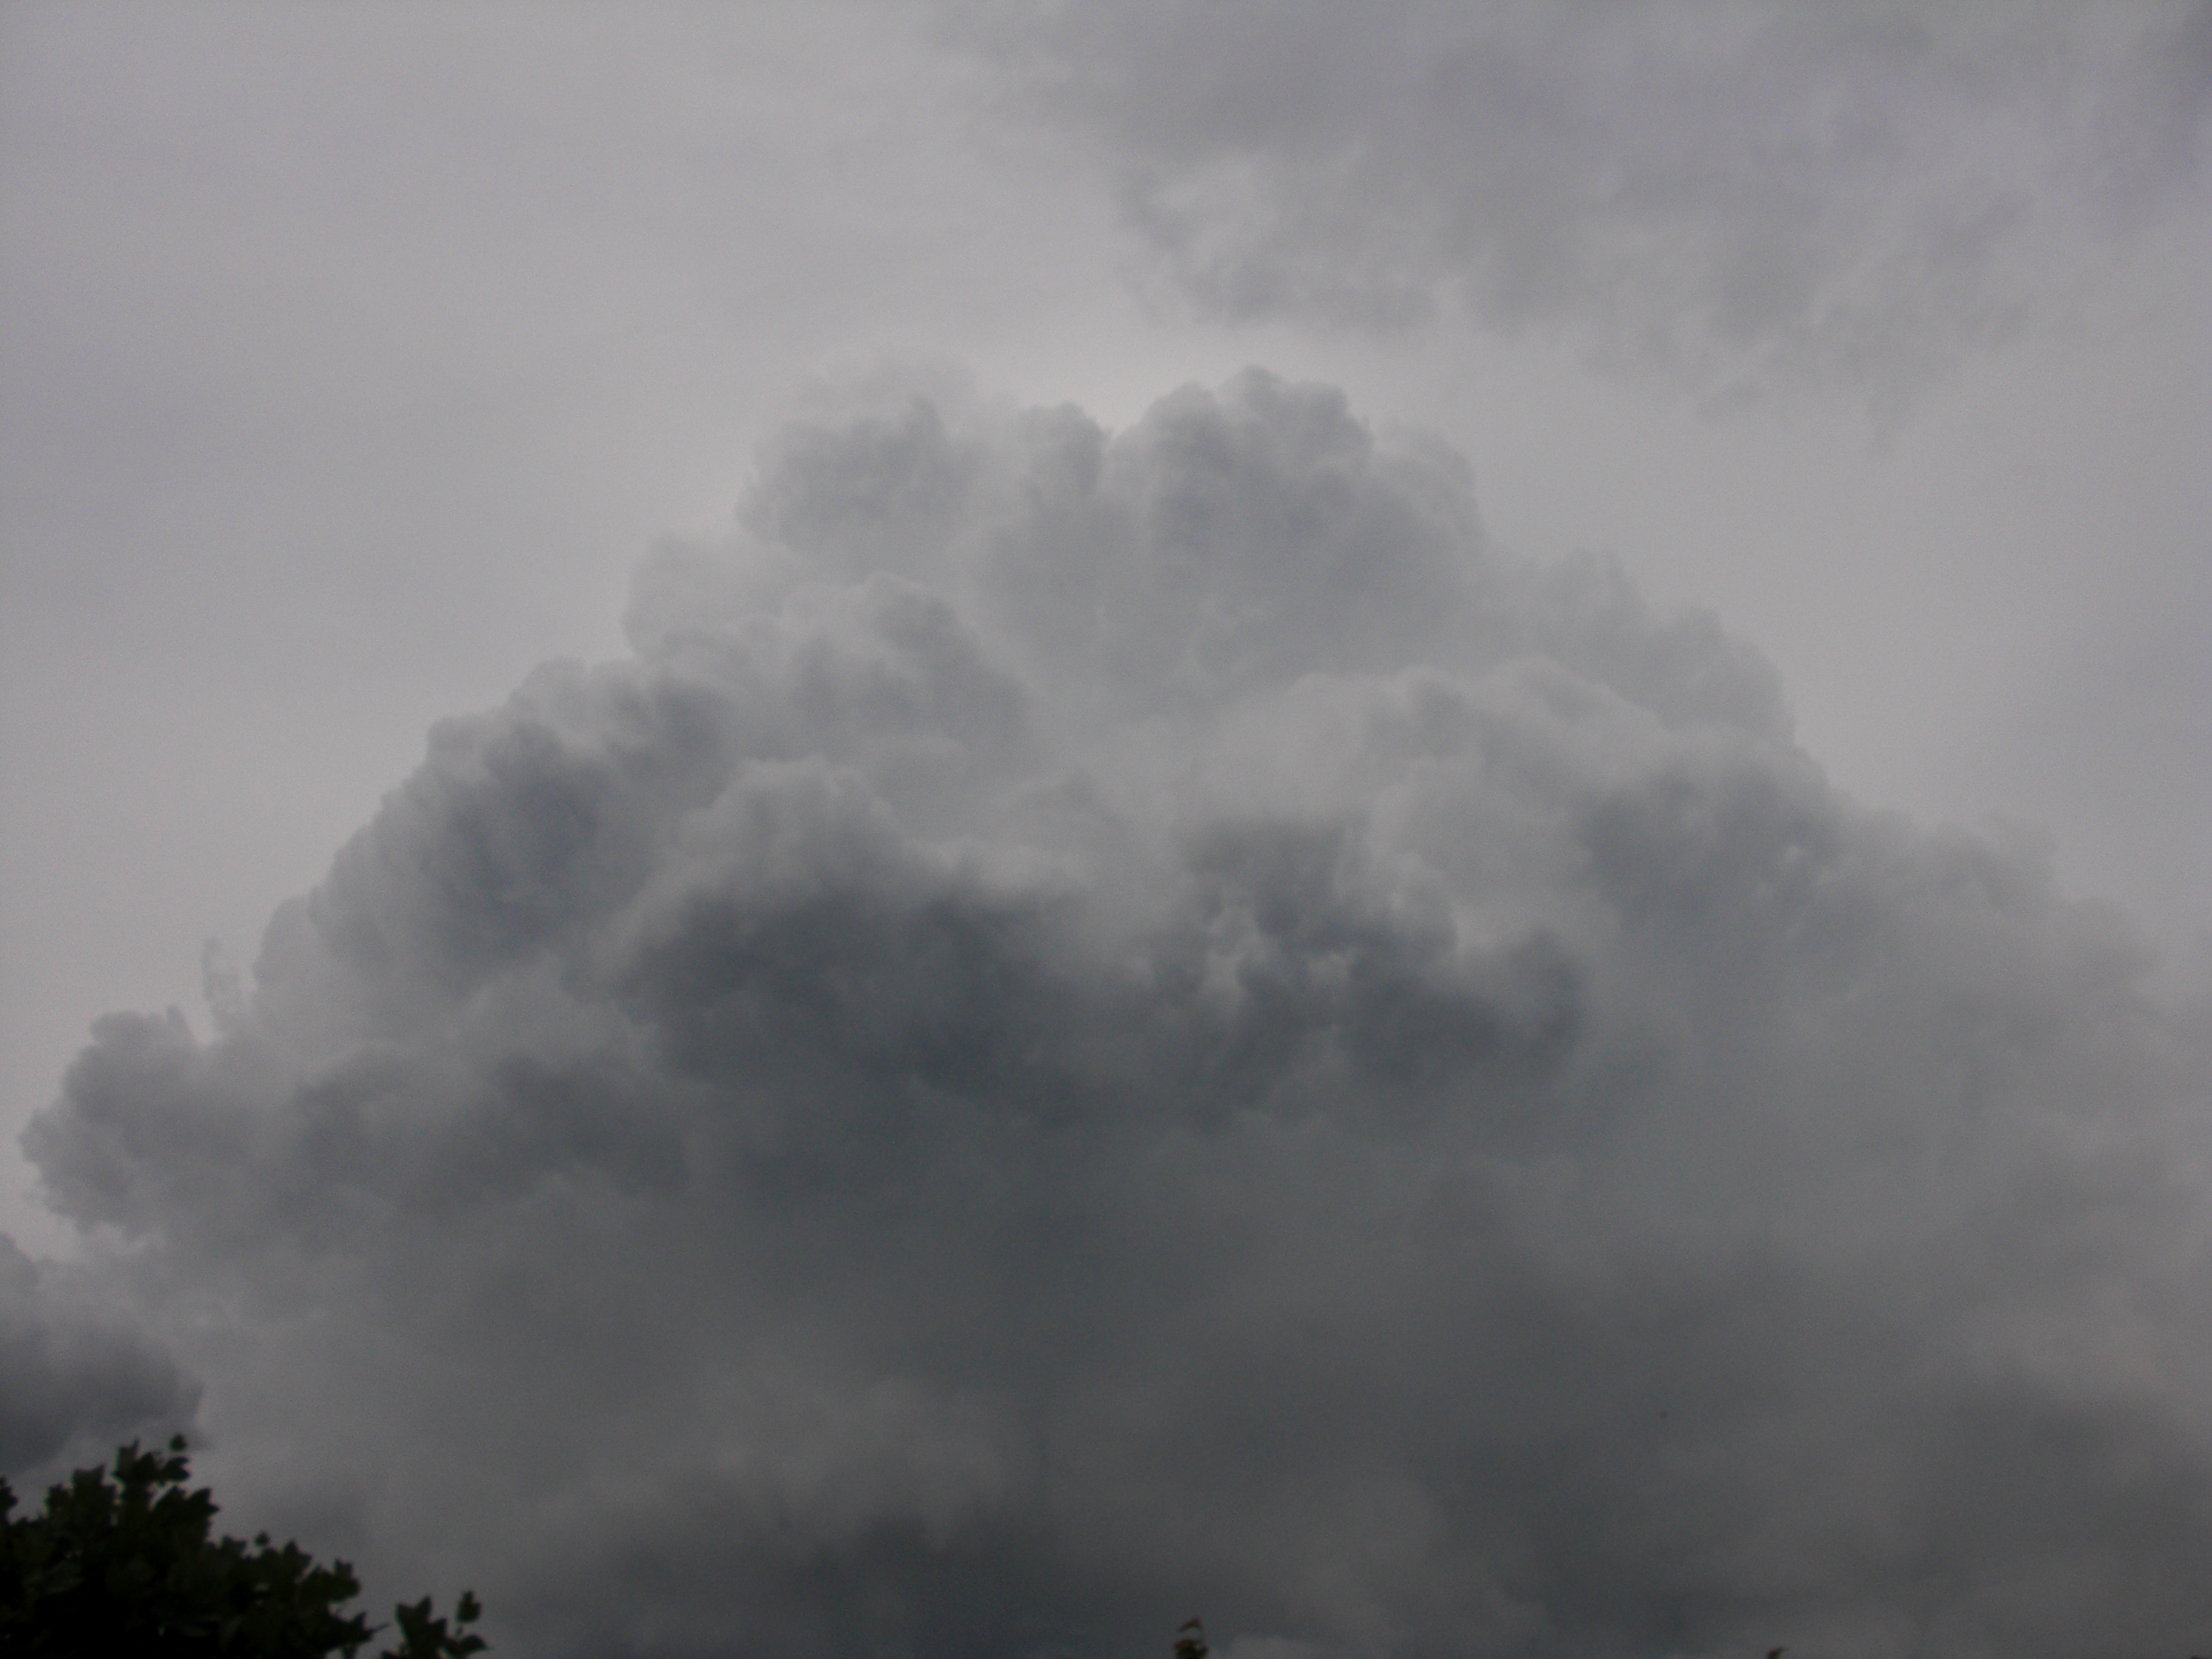
nature, cloud, sky, atmosphere, dark, weather, storm, cumulus, clouds, thunderstorm, phenomenon, meteorological phenomenon, atmospheric phenomenon, geological phenomenon, for rain